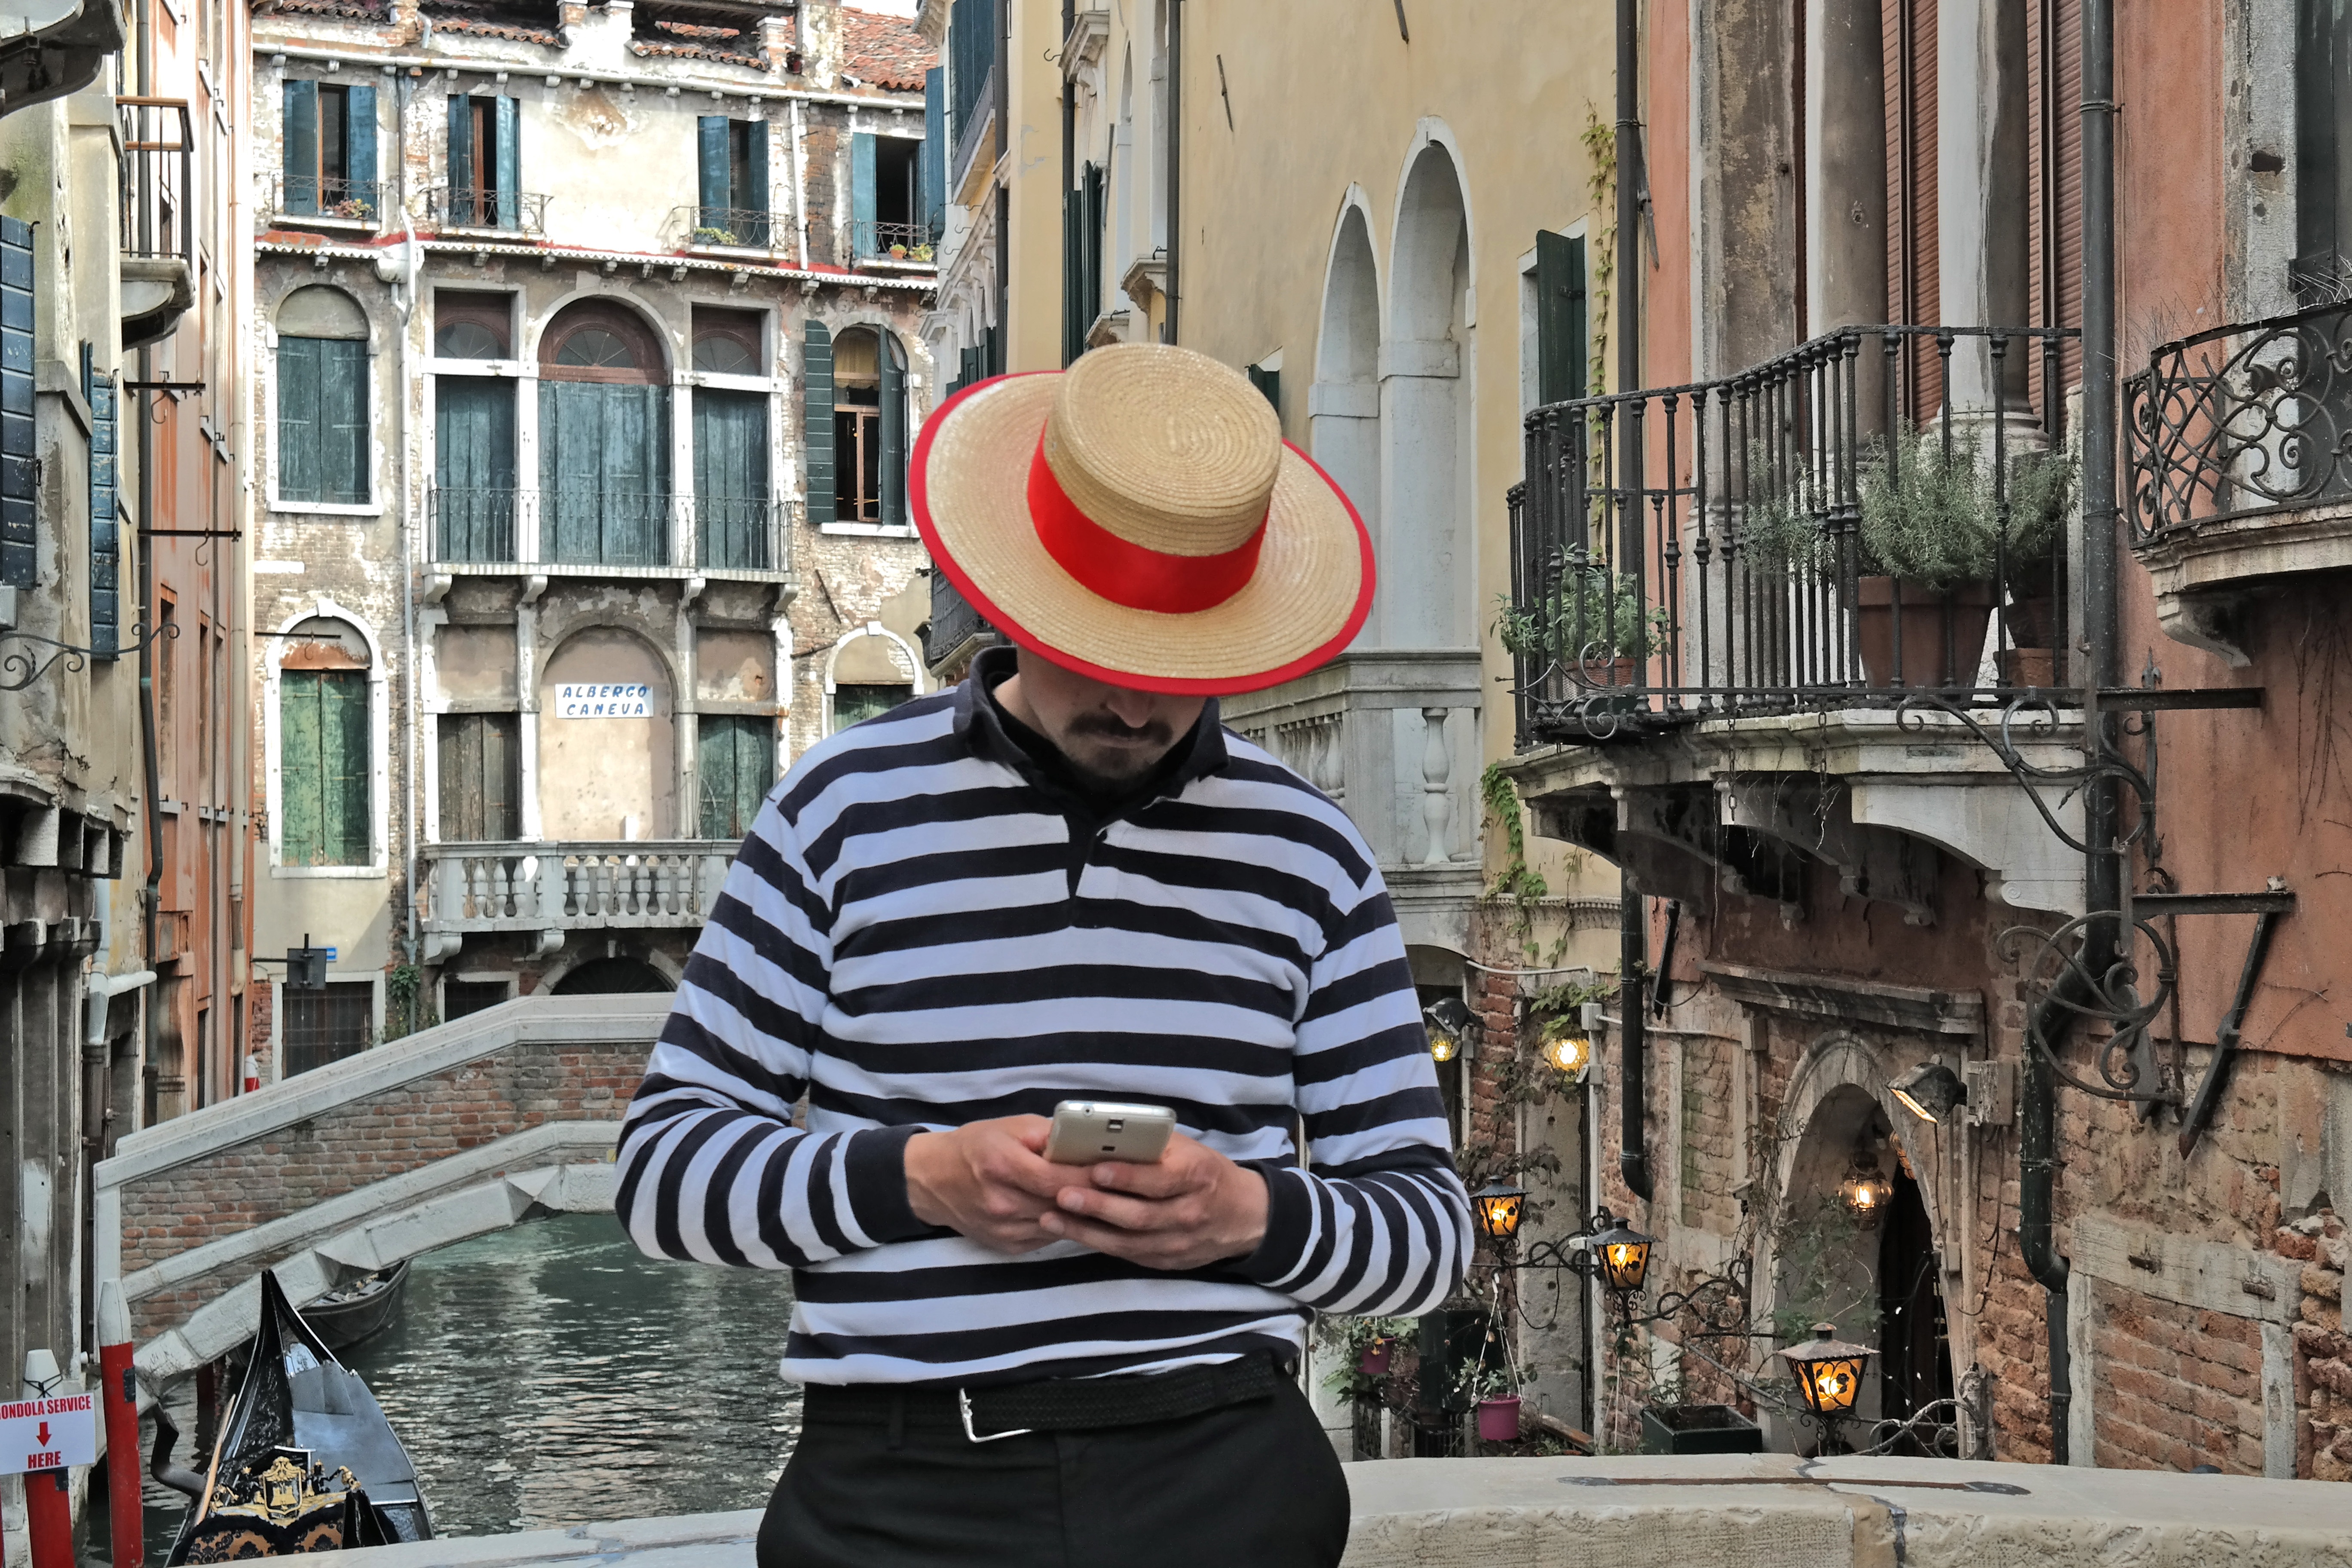
pedestrian, road, street, italy, venice, infrastructure, homes, channel